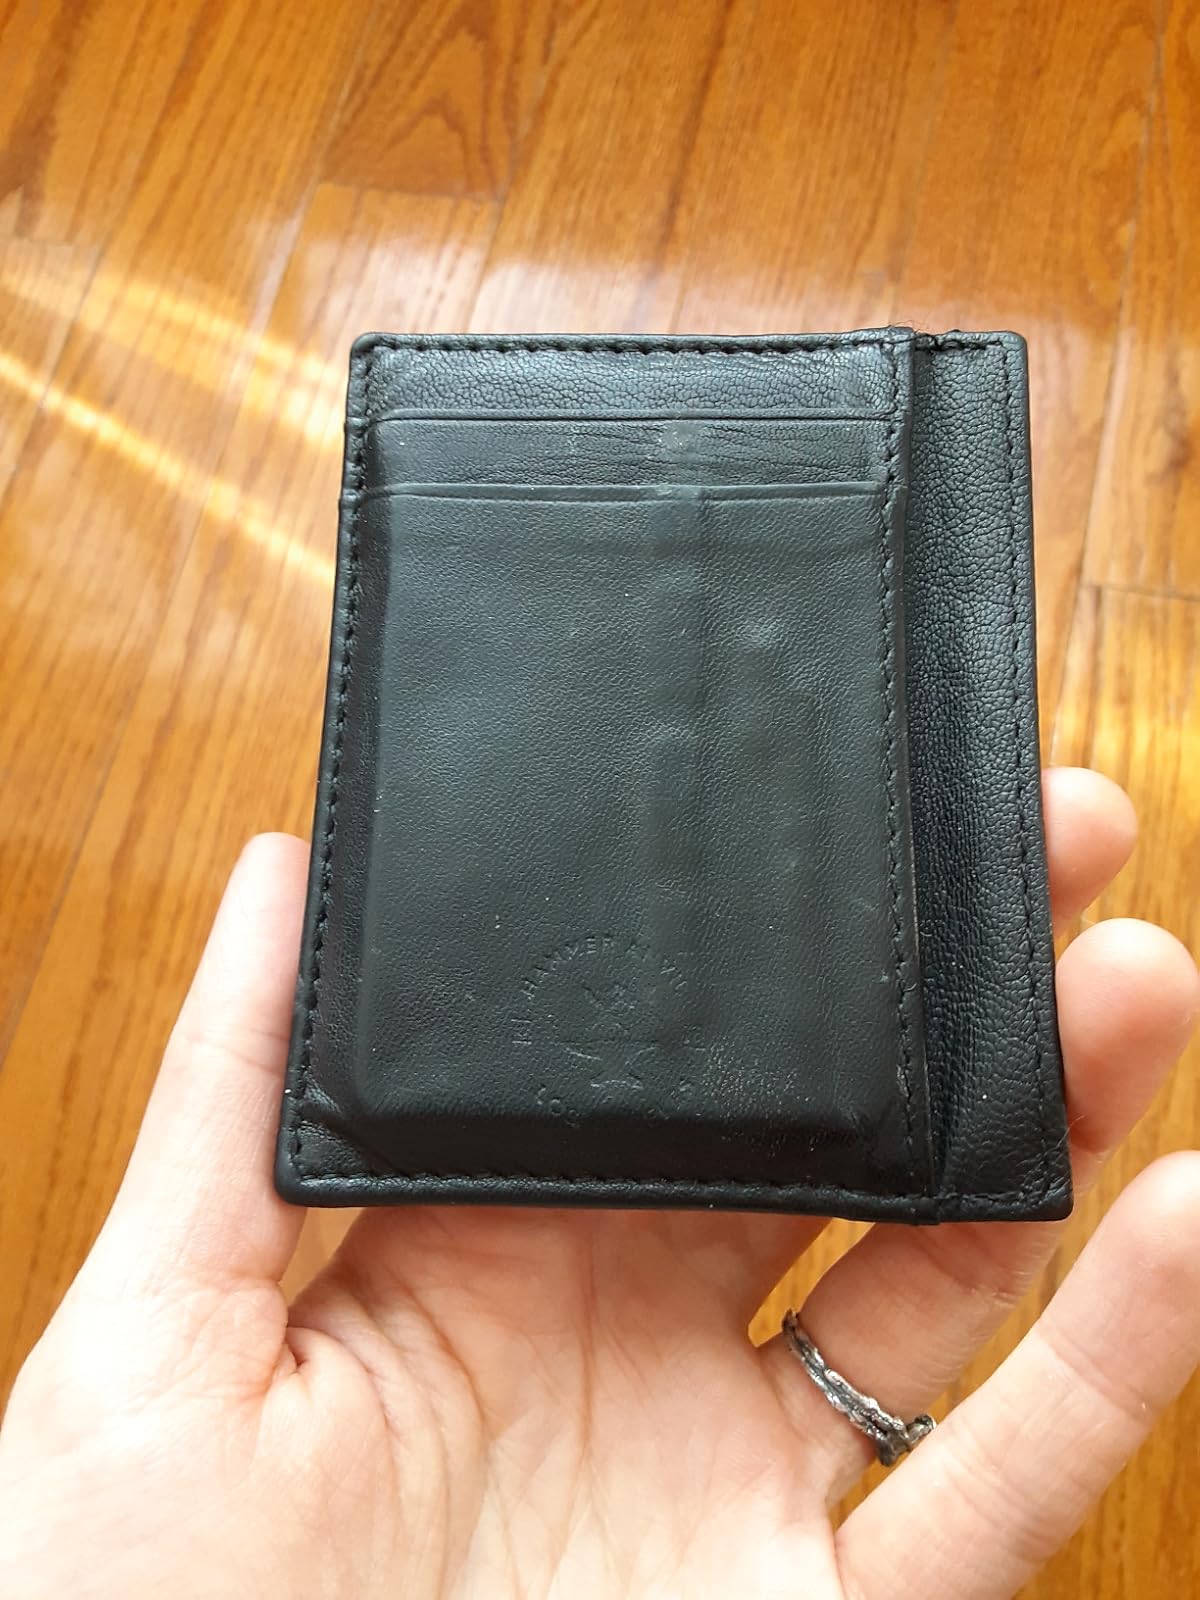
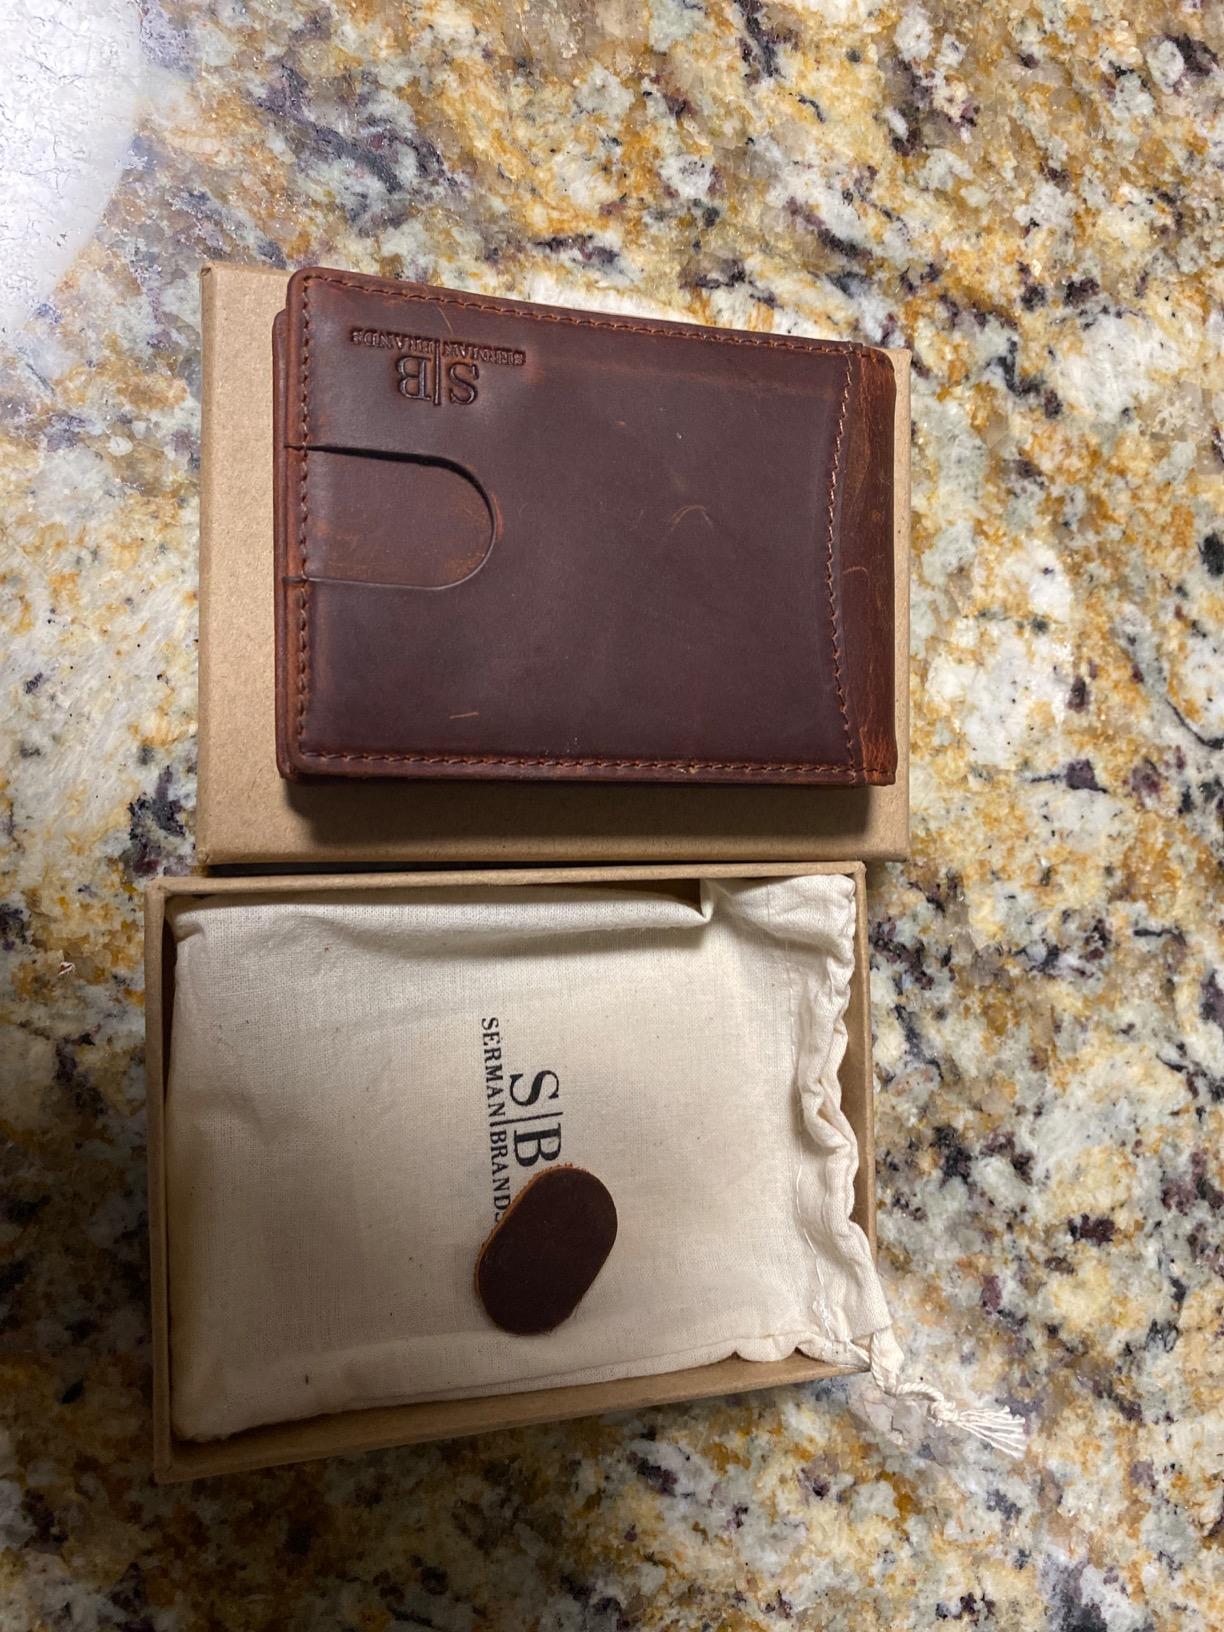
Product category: accessories_wallet
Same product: no